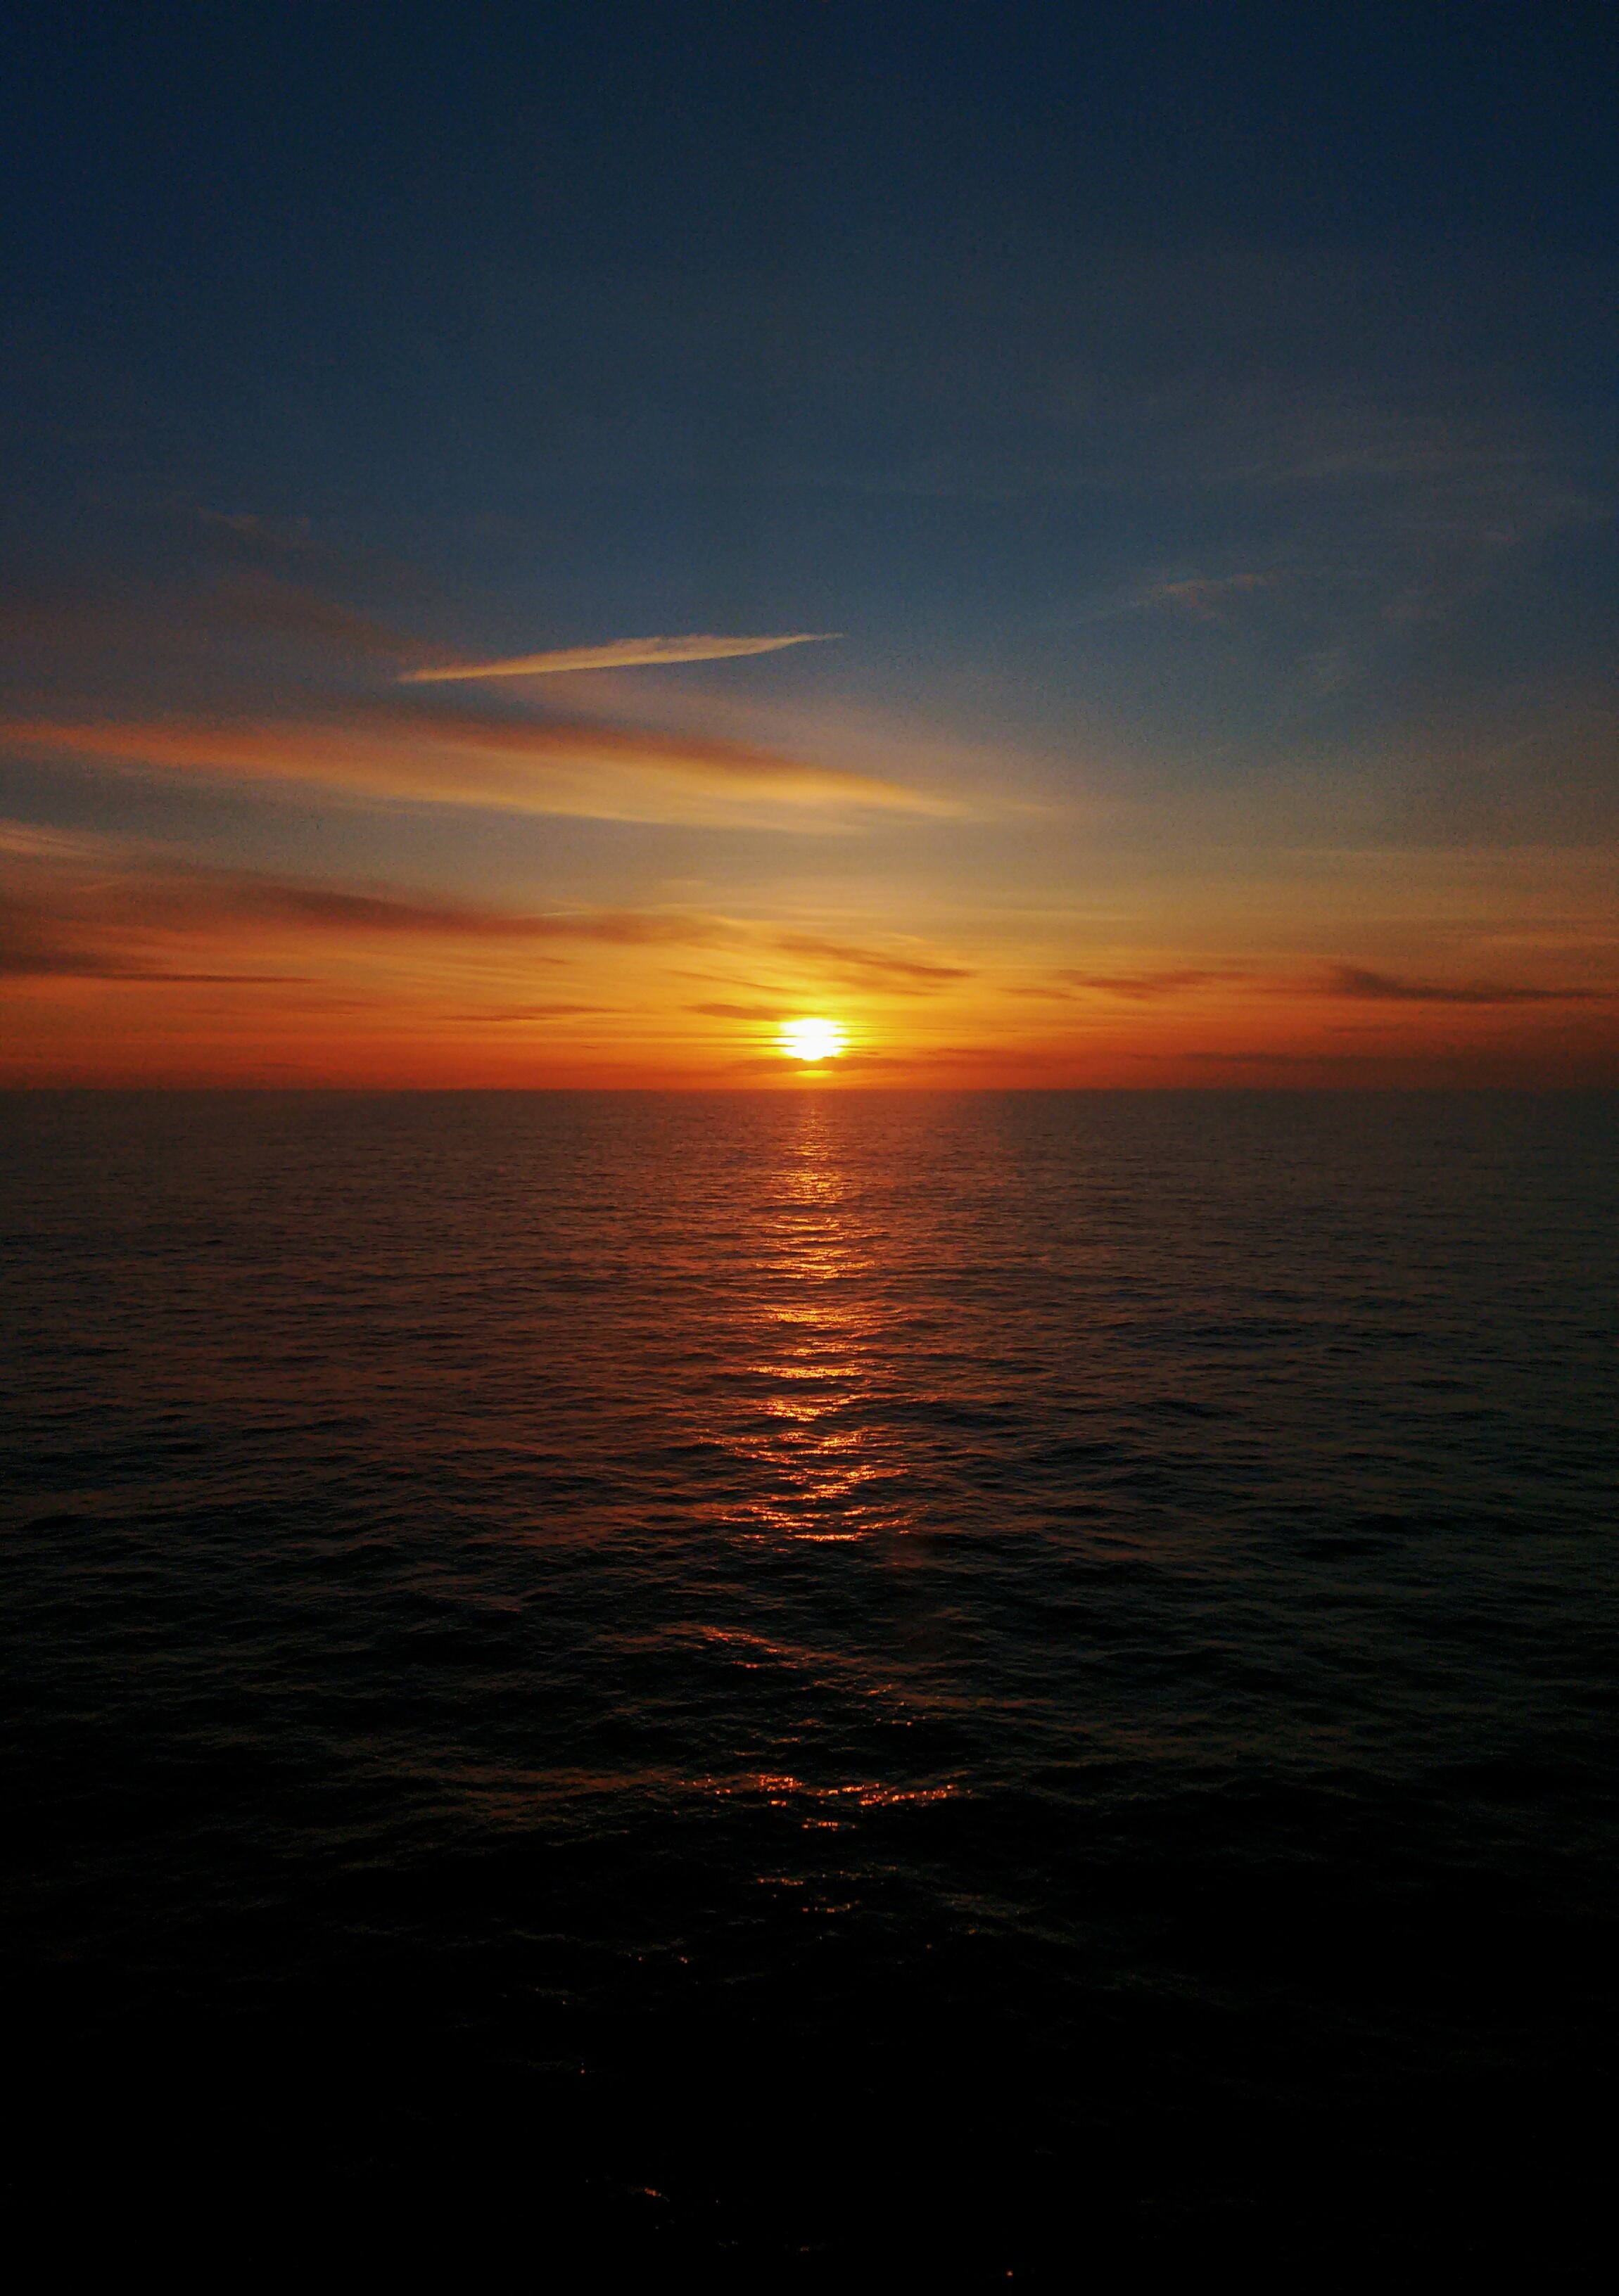
beach, sea, coast, ocean, horizon, cloud, sunrise, sunset, sunlight, wave, dawn, dusk, evening, afterglow, red sky at morning